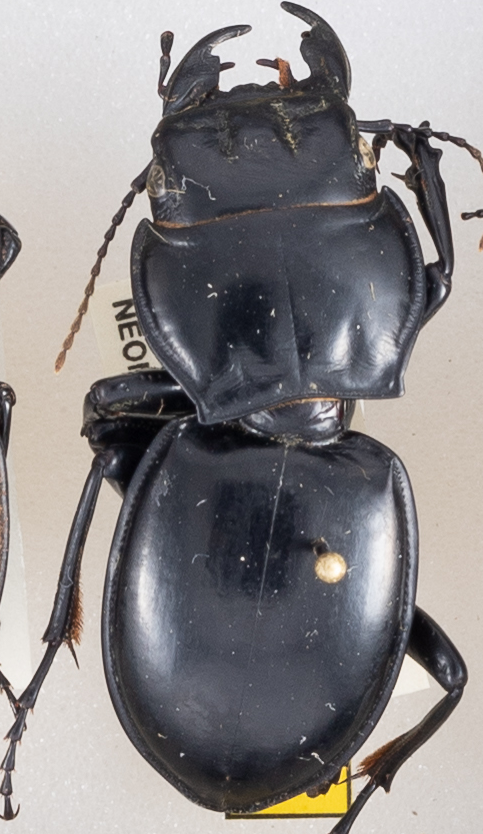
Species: Pasimachus californicus
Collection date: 2019-05-29
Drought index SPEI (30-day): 2.09
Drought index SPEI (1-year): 2.09
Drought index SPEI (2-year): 1.13